Mexican Repatriation

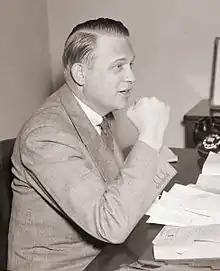
Martin Dies Jr.

Reliable data for the total number repatriated is difficult to come by. Hoffman estimates that over 400,000 Mexicans left the US between 1929 and 1937, with a peak of 138,000 in 1931. Mexican government sources suggest over 300,000 were repatriated between 1930 and 1933, while Mexican media reported up to 2,000,000 during a similar span. After 1933, repatriation decreased from the 1931 peak, but was over 10,000 in most years until 1940. Arturo Rosales estimates 600,000 were repatriated in total between 1929 and 1936 Research by California state senator Joseph Dunn concluded that 1.8 million had been repatriated. Brian Gratton estimates that 355,000 people moved to Mexico from the US in the 1930s, 38% of them American born citizens and 2% naturalized citizens. He estimates that this number is 225,000 higher than would be expected during the depression period. The government formally deported around 82,000 Mexicans from 1929 to 1935.